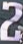
Number: 2